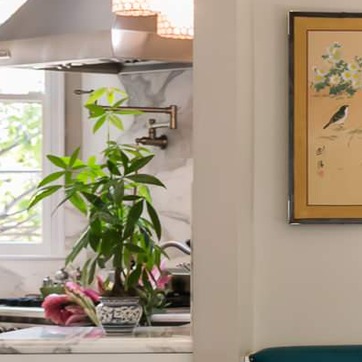
Material: polishedstone